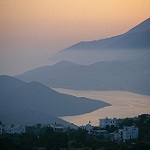
Label: mountain